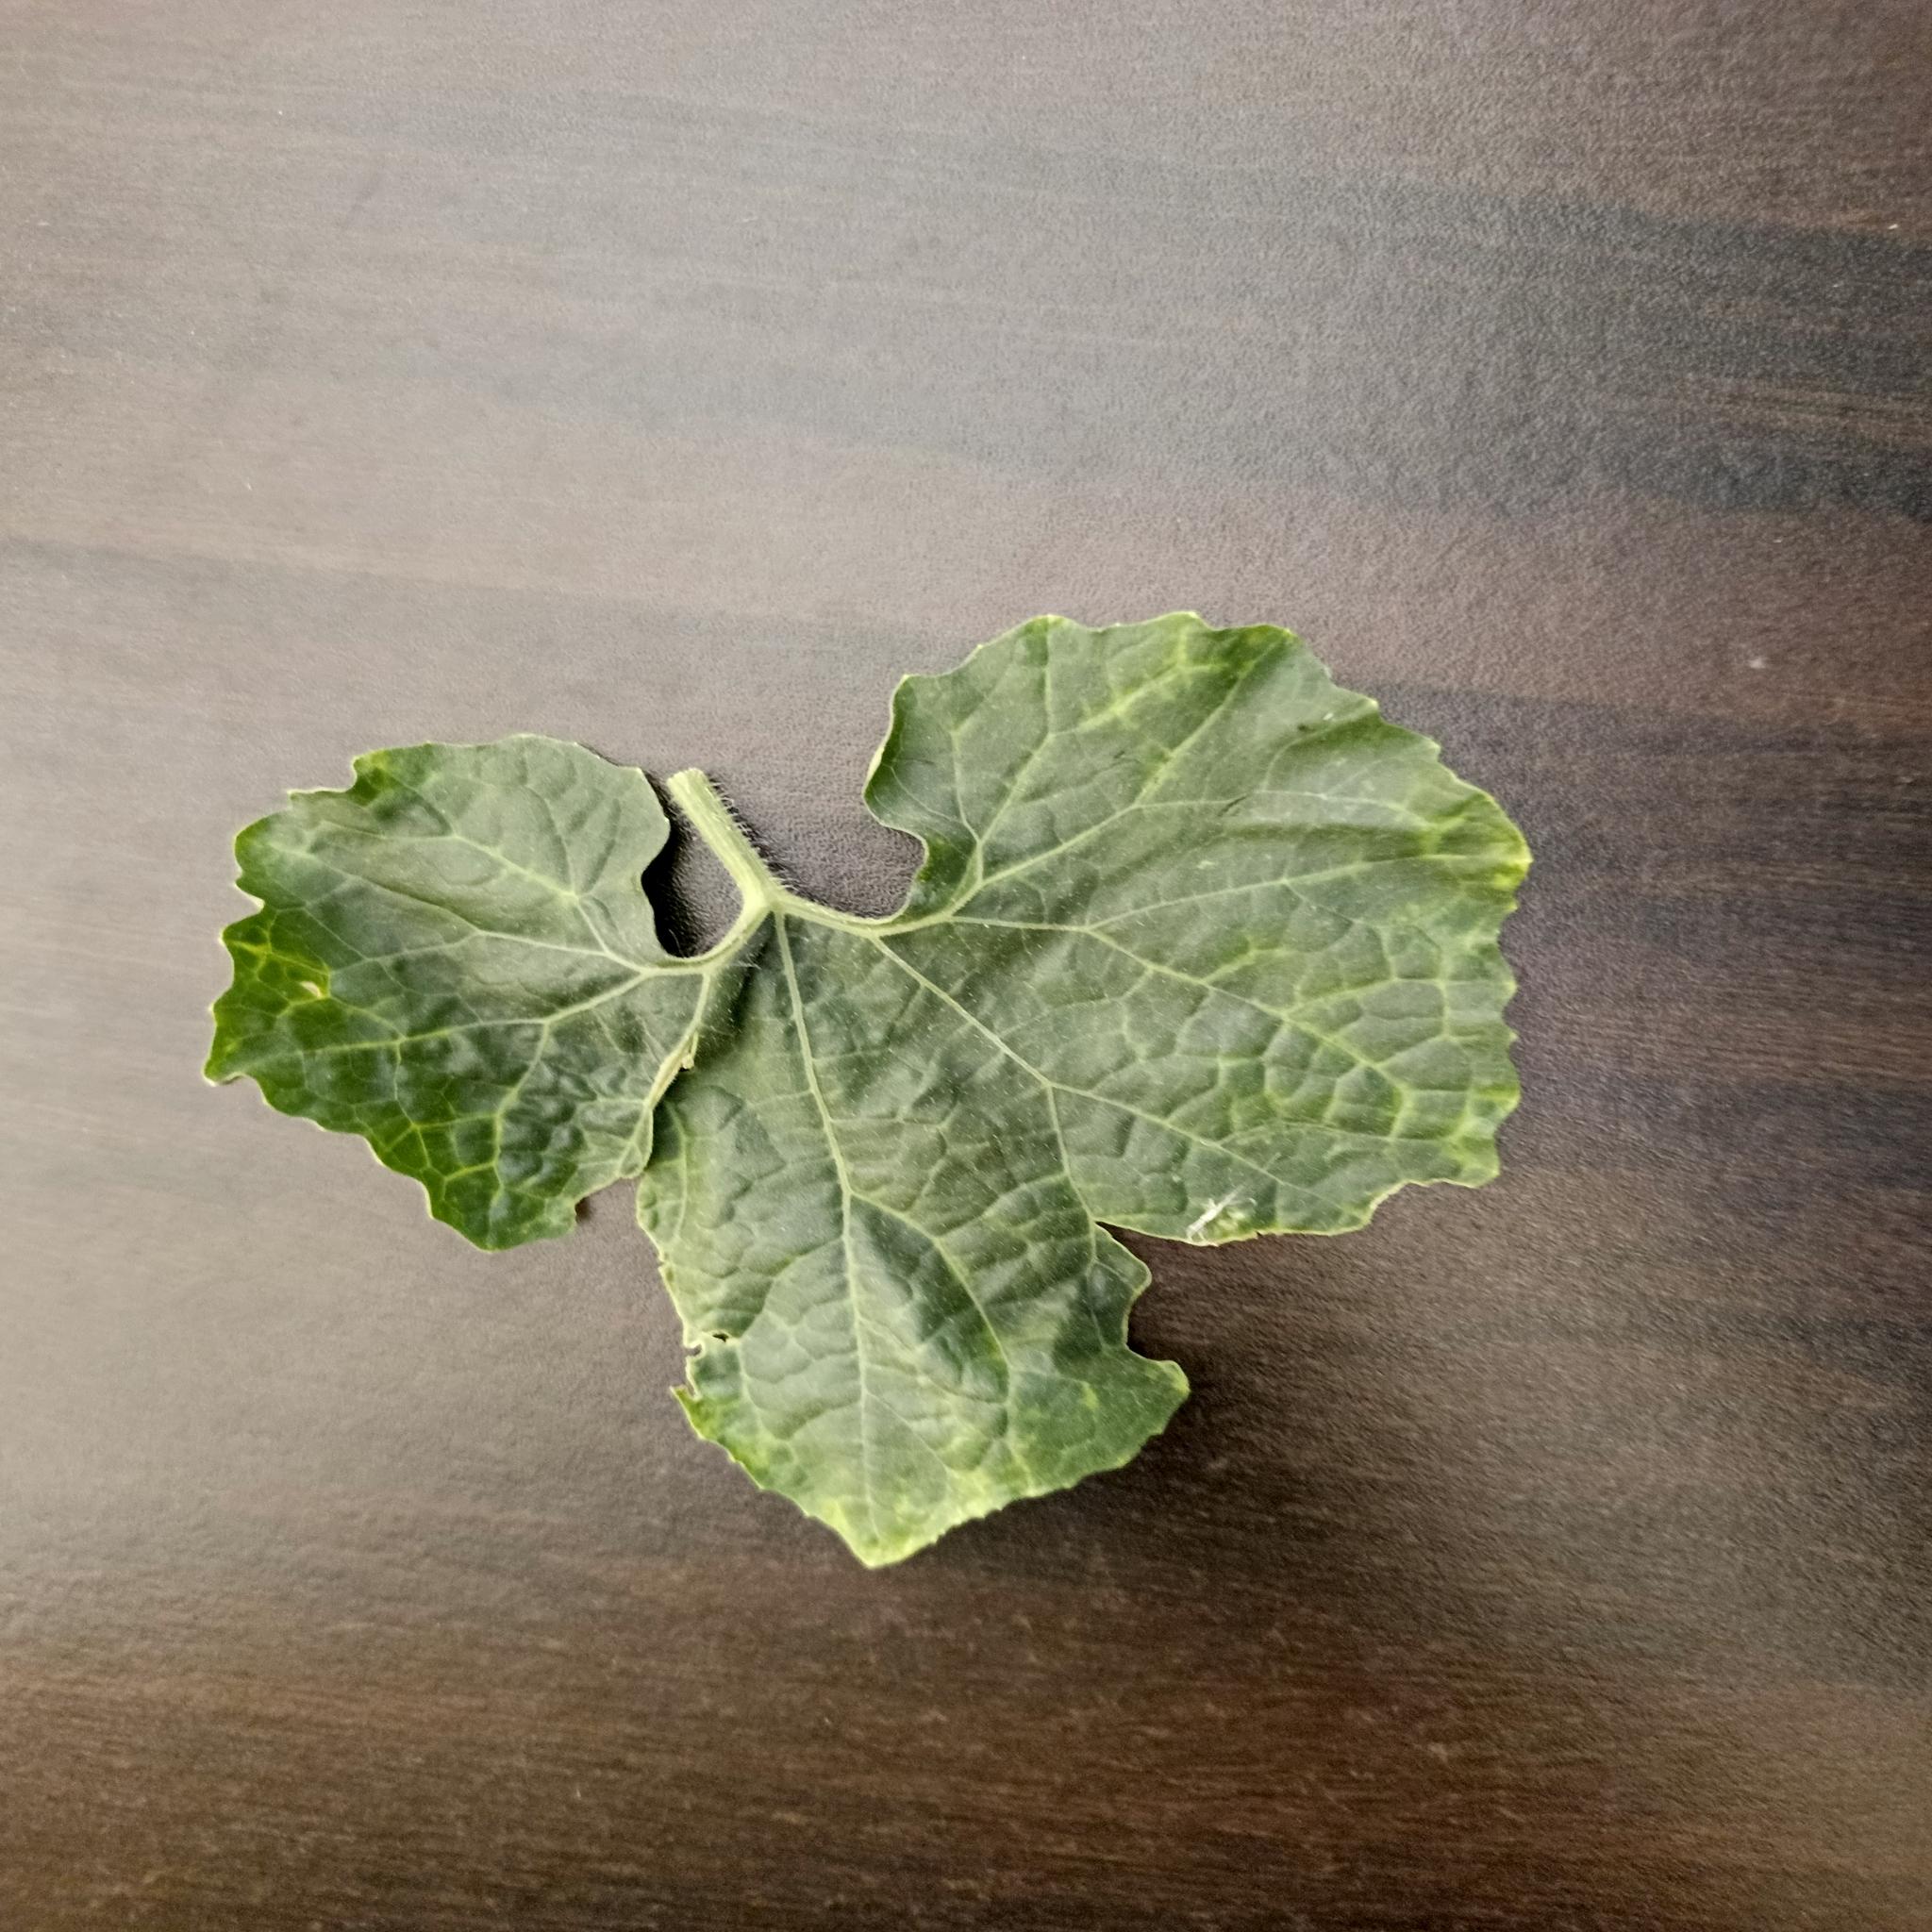
Label: Leaf curl